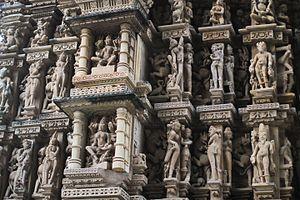
Khajurâho est un village du Madhya Pradesh en Inde. Avant sa destruction, c'était l'une des capitales de la dynastie des Chandela qui, entre le IXᵉ et XIᵉ siècles gouvernait un large royaume englobant presque la totalité du Madhya-Pradesh.
Le temple d'Adinath ou Ādinātha Mandir -: आदिनाथ मन्दिर - est un temple jaïn situé à Khajurâho dans l'état du Madhya Pradesh, en Inde.